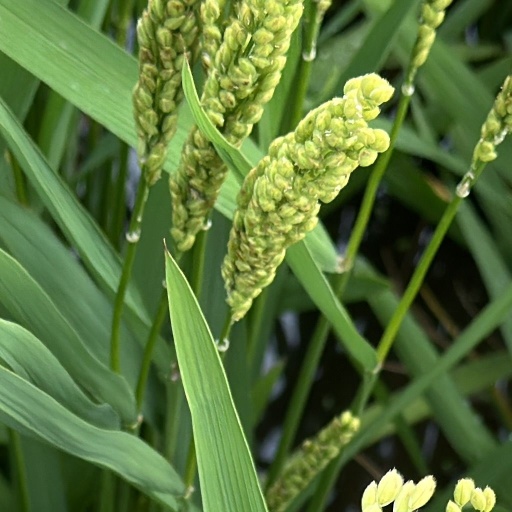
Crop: rice